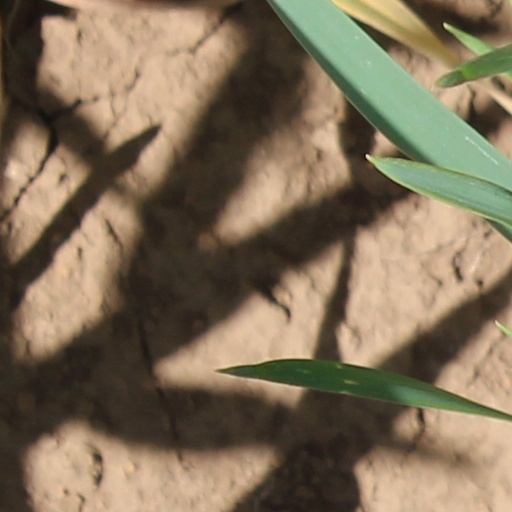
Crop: wheat